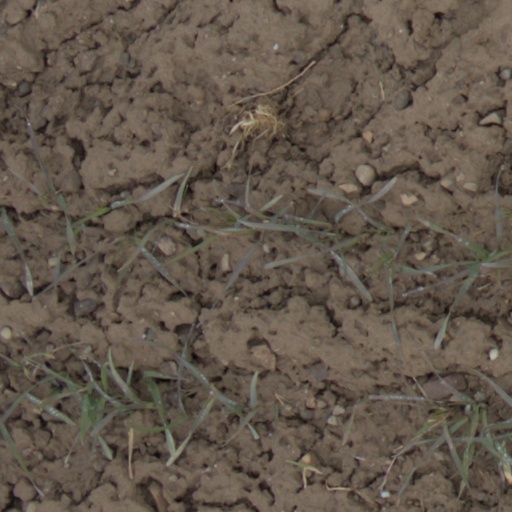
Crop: wheat